St Catherine's Castle

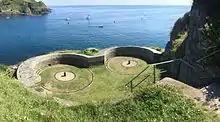
19th-century gun platforms

The 16th century blockhouse is a two-storey, D-shaped design, internally, with walls of slate rubble up to thick resting on a platform cut out of the bedrock. The ground floor originally had three semi-circular gun-ports overlooking the sea and the estuary, although one has since been blocked up. On the first floor were two more gun-ports—one now filled in—and smaller windows that could have been used for smaller gunpowder weapons. The building had a fireplace and chimney, with a small guard chamber by the entrance, and was topped by a parapet walk.